Lele Pons

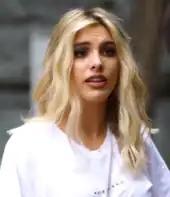
Pons in 2017

Pons began her career on the video platform Vine. She has said she used Vine to showcase the creative things she was already doing. Speaking to "Teen Vogue", Pons said, "I started with my friends, and I started becoming bad. At first it was just being really creative - it wasn't even funny stuff." Her follower base continued to grow and Pons has said that it "got to the point where a lot of people depended on me to make them... just so they could get a laugh." She became the first "Viner" to reach one billion loops.